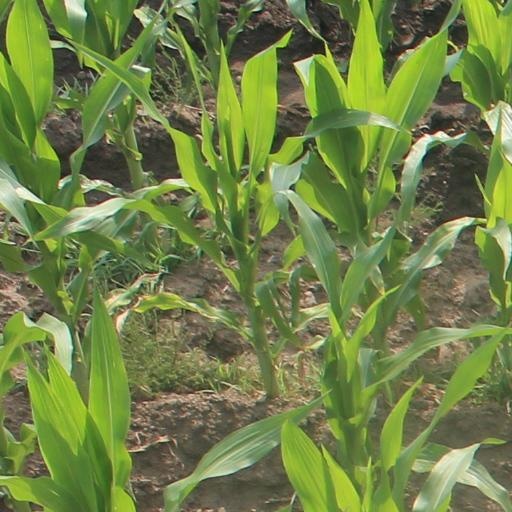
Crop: maize; corn